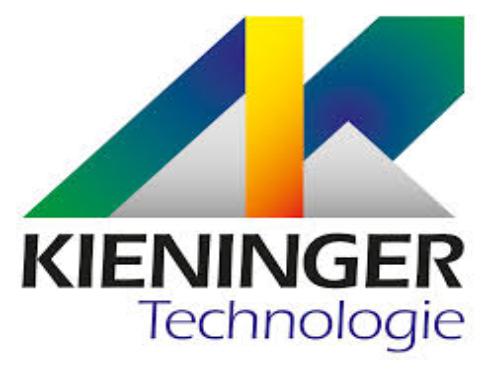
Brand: Kieninger
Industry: Necessities